Hermann Köchly

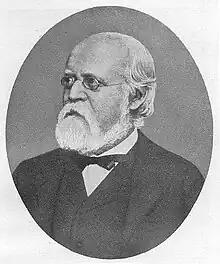
Hermann Köchly

Hermann August Theodor Köchly (born Leipzig, 5 August 1815; died Trieste, 3 December 1876) was a German philologist and educational reformer.